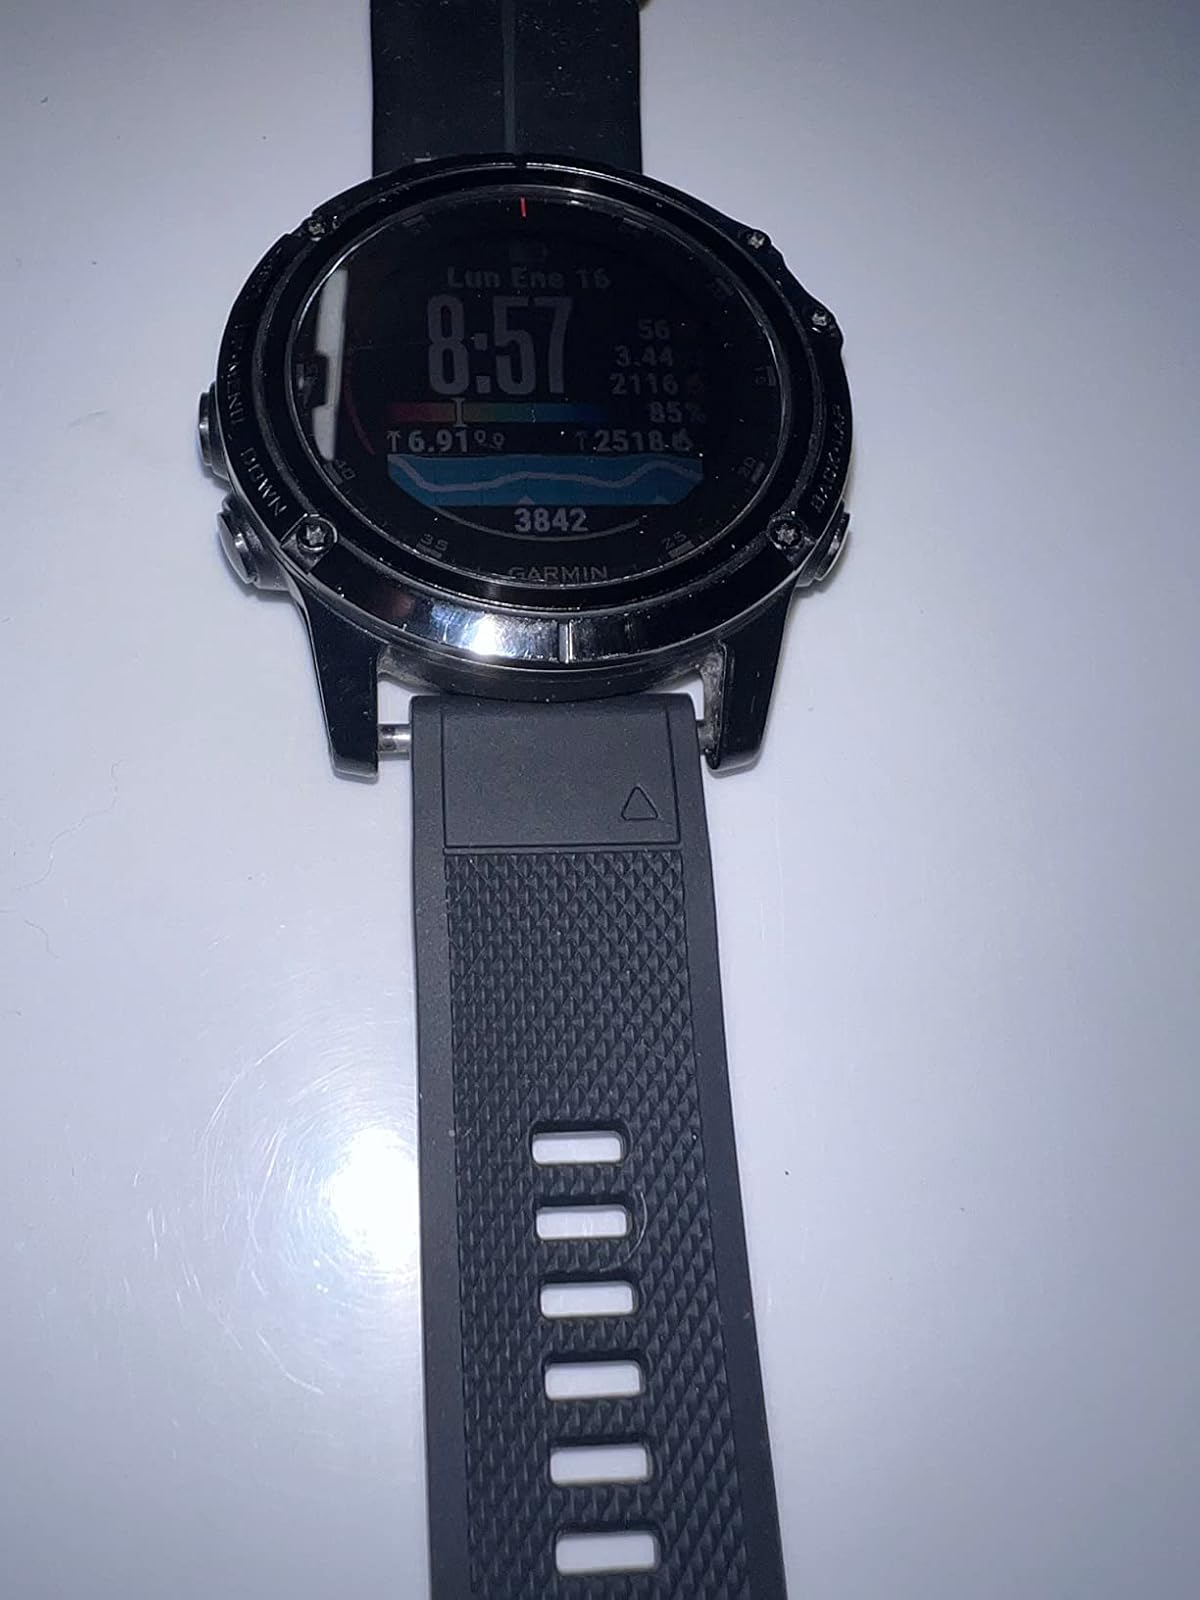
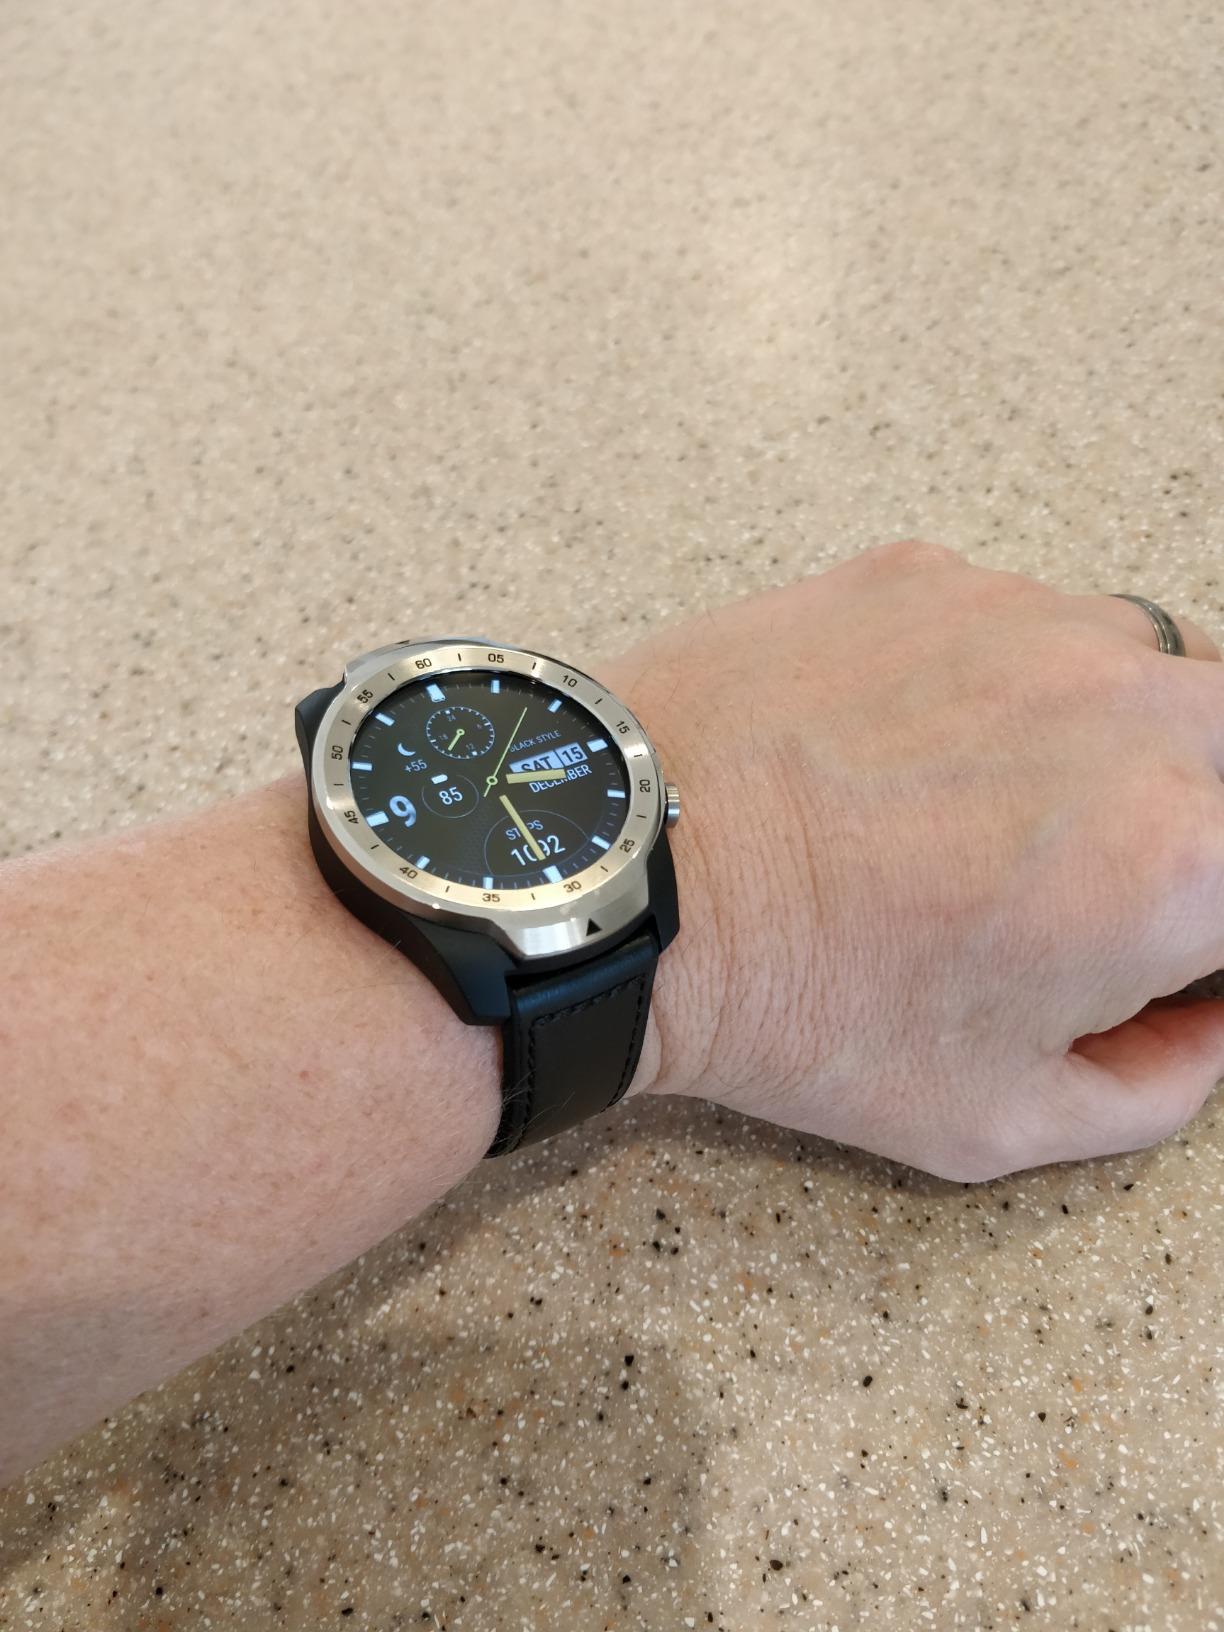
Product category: smartwatch
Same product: no